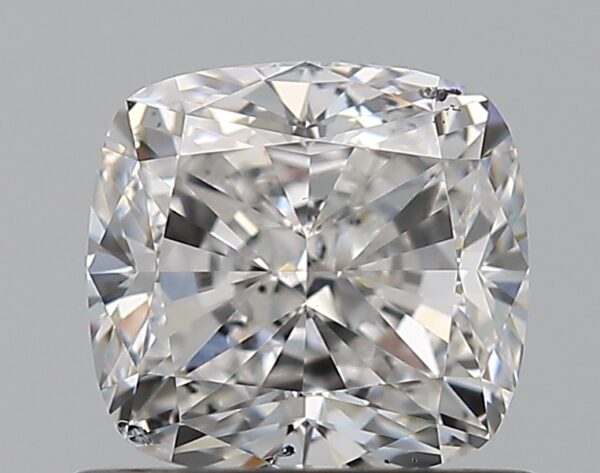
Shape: cushion
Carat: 0.91
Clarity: SI2
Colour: E
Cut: VG
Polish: EX
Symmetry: VG
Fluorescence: N
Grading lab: GIA
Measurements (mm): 5.47 x 5.19 x 3.65